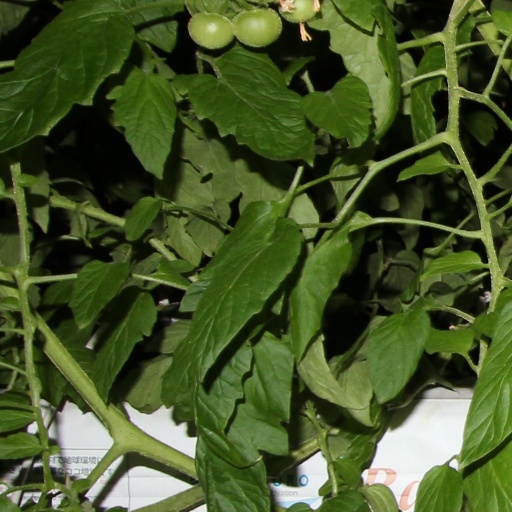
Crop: tomato